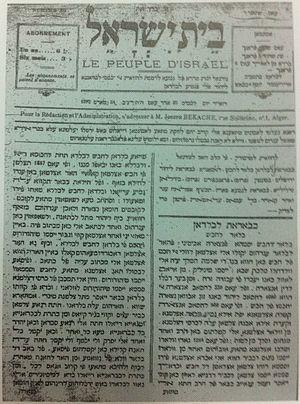
L'histoire des Juifs en Algérie remonte à l’Antiquité, sans qu’il soit possible de retracer avec certitude l'époque et les circonstances de l’arrivée des premiers Juifs dans le territoire de l’actuelle Algérie. Plusieurs vagues d'immigration ont en tout cas contribué à accroître sa population. Il est possible qu'il y ait eu des Juifs à Carthage et dans le territoire actuel de l'Algérie avant la conquête romaine mais le développement des communautés juives est lié à la présence romaine. Les révoltes juives des Iᵉʳ et IIᵉ siècles en terre d'Israël et en Cyrénaïque ont certainement causé l'arrivée d'immigrants juifs en provenance de ces contrées. Le prosélytisme juif parmi les Berbères est un fait historique établi, mais son importance reste débattue.